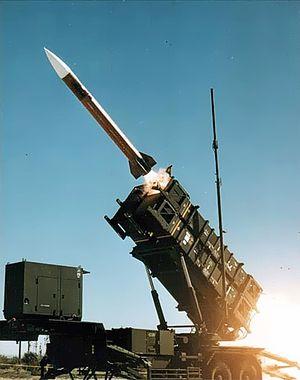
Le Patriot MIM-104 est un système de missile sol-air à moyenne portée construit par la firme Raytheon et utilisé par la United States Army, plusieurs pays de l'OTAN et d'Asie.